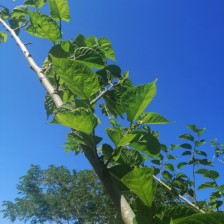
Variety: TaiwanStraberry